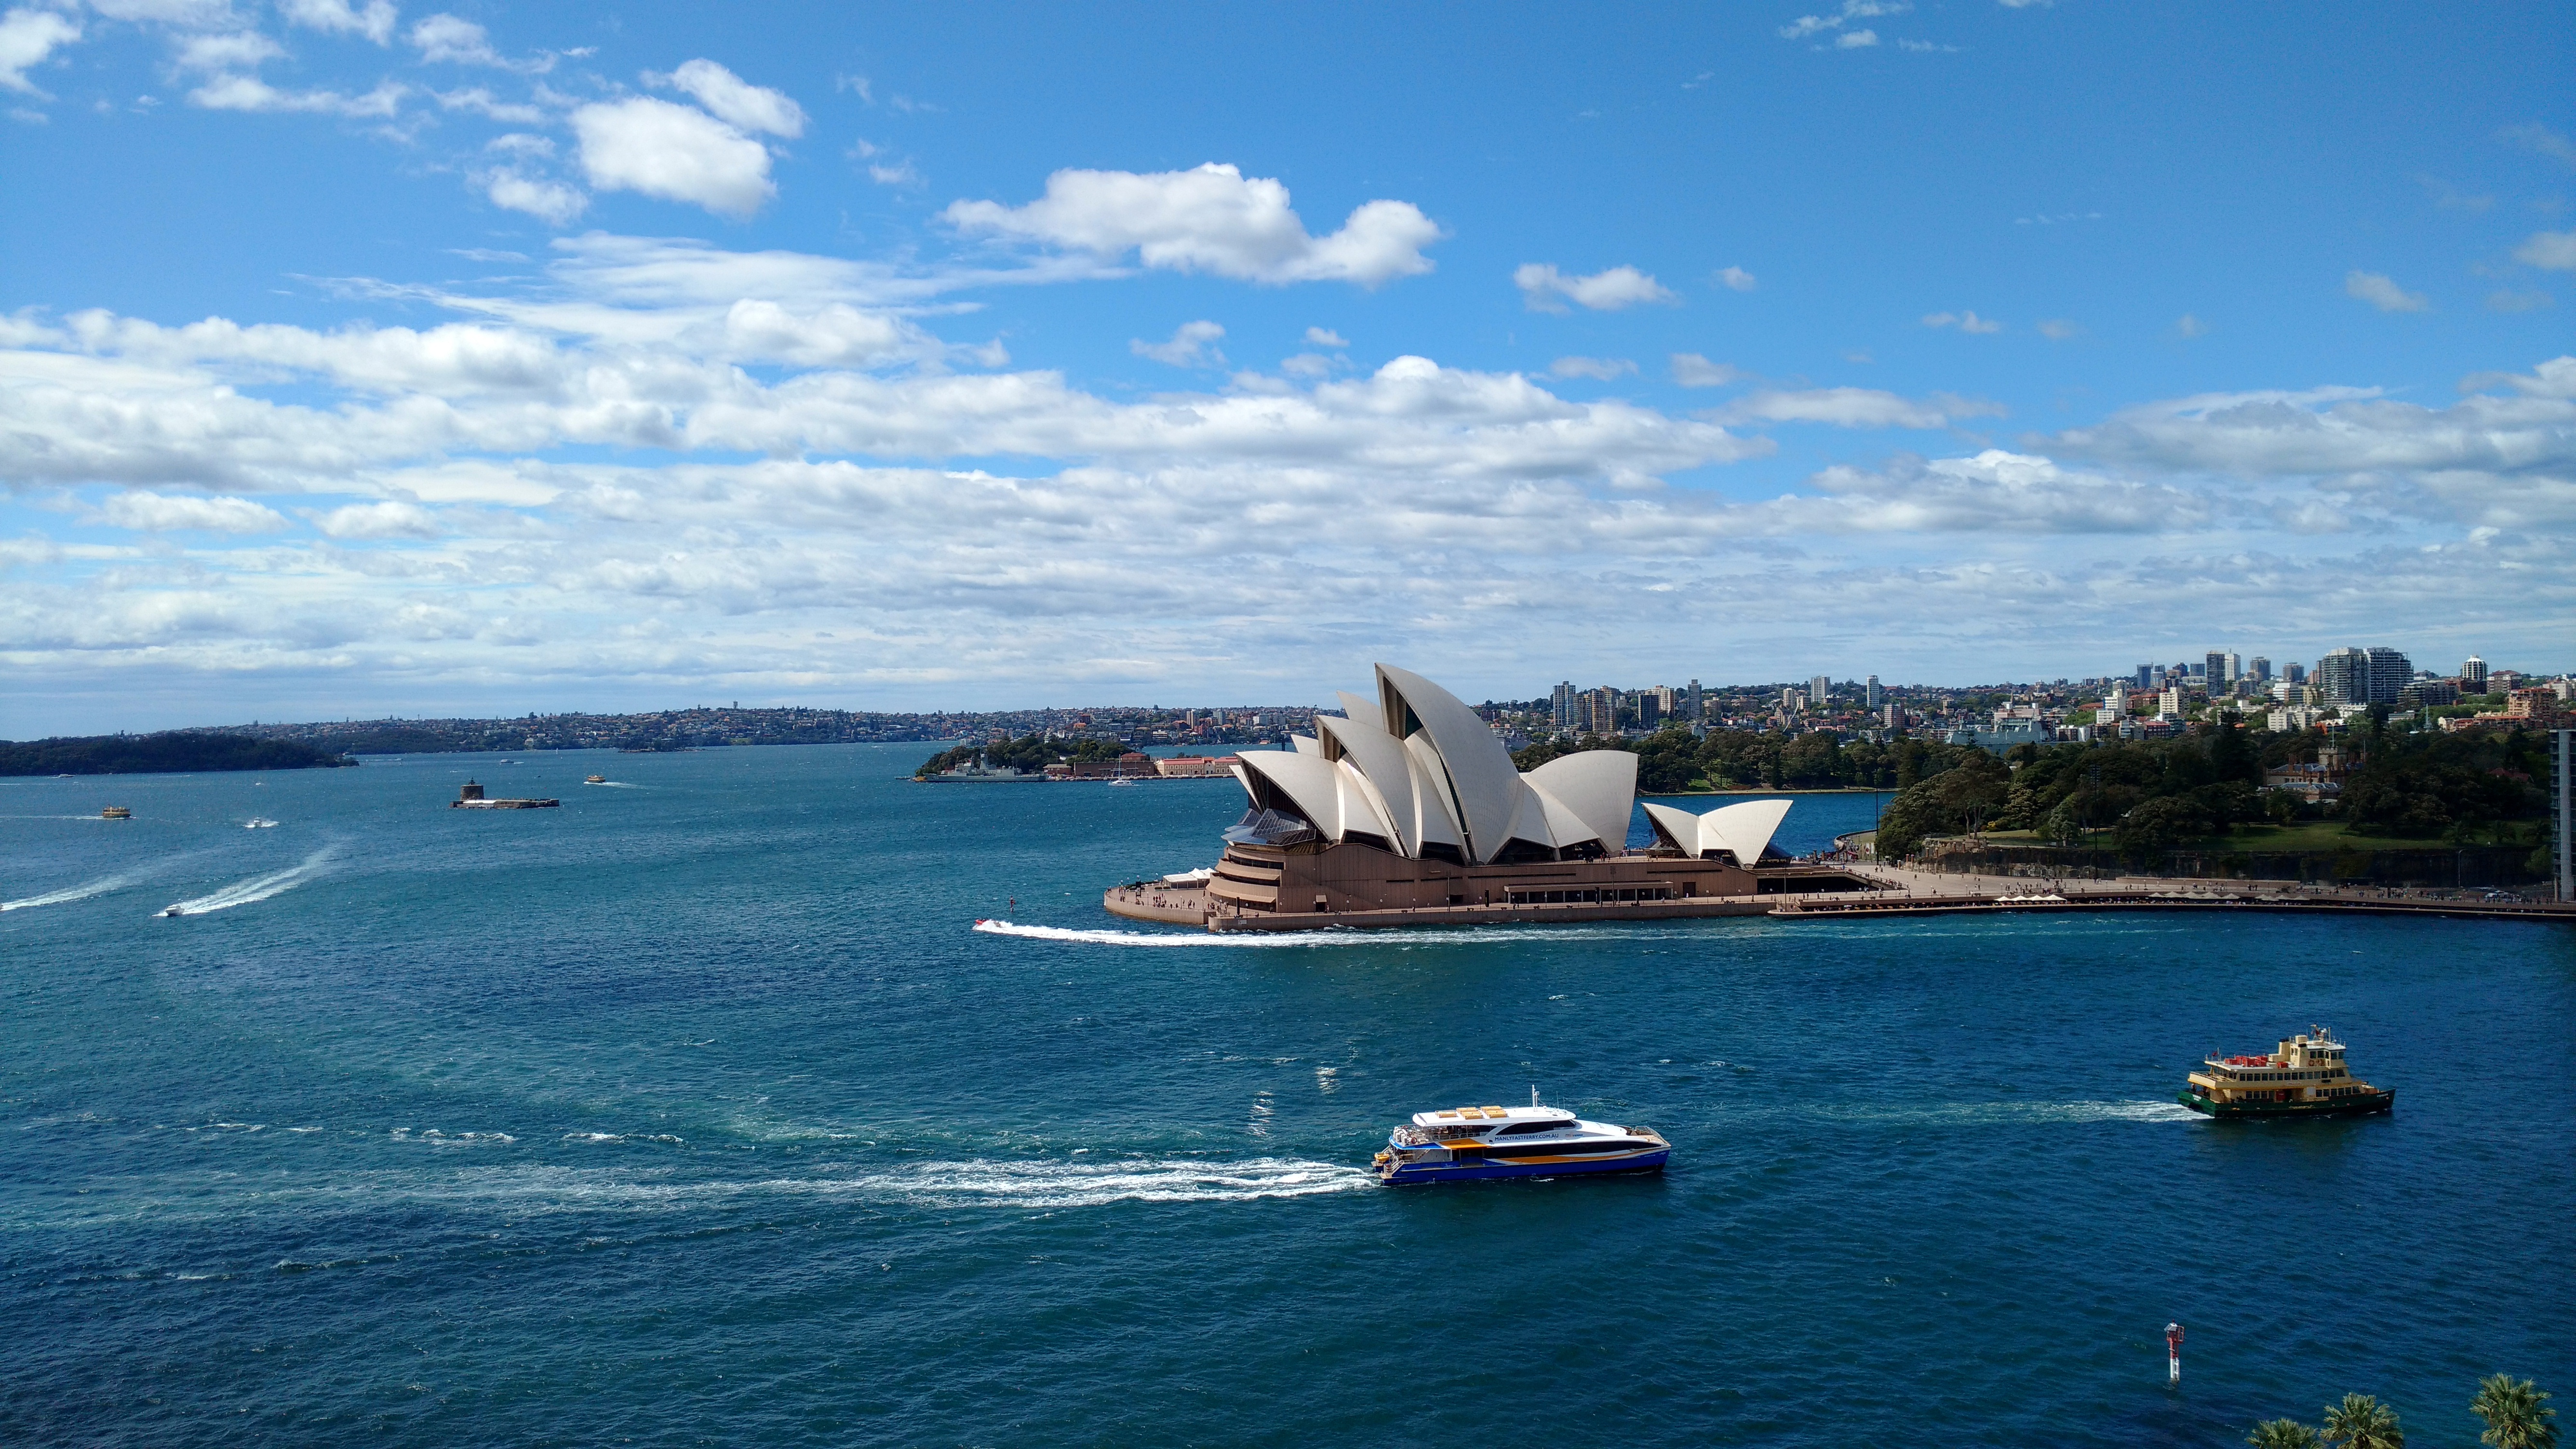
sea, coast, ocean, architecture, boat, cove, vehicle, sydney, opera house, bay, island, landmark, harbour, sydney opera house, australia, boating, archipelago, caribbean, watercraft, cape, islet